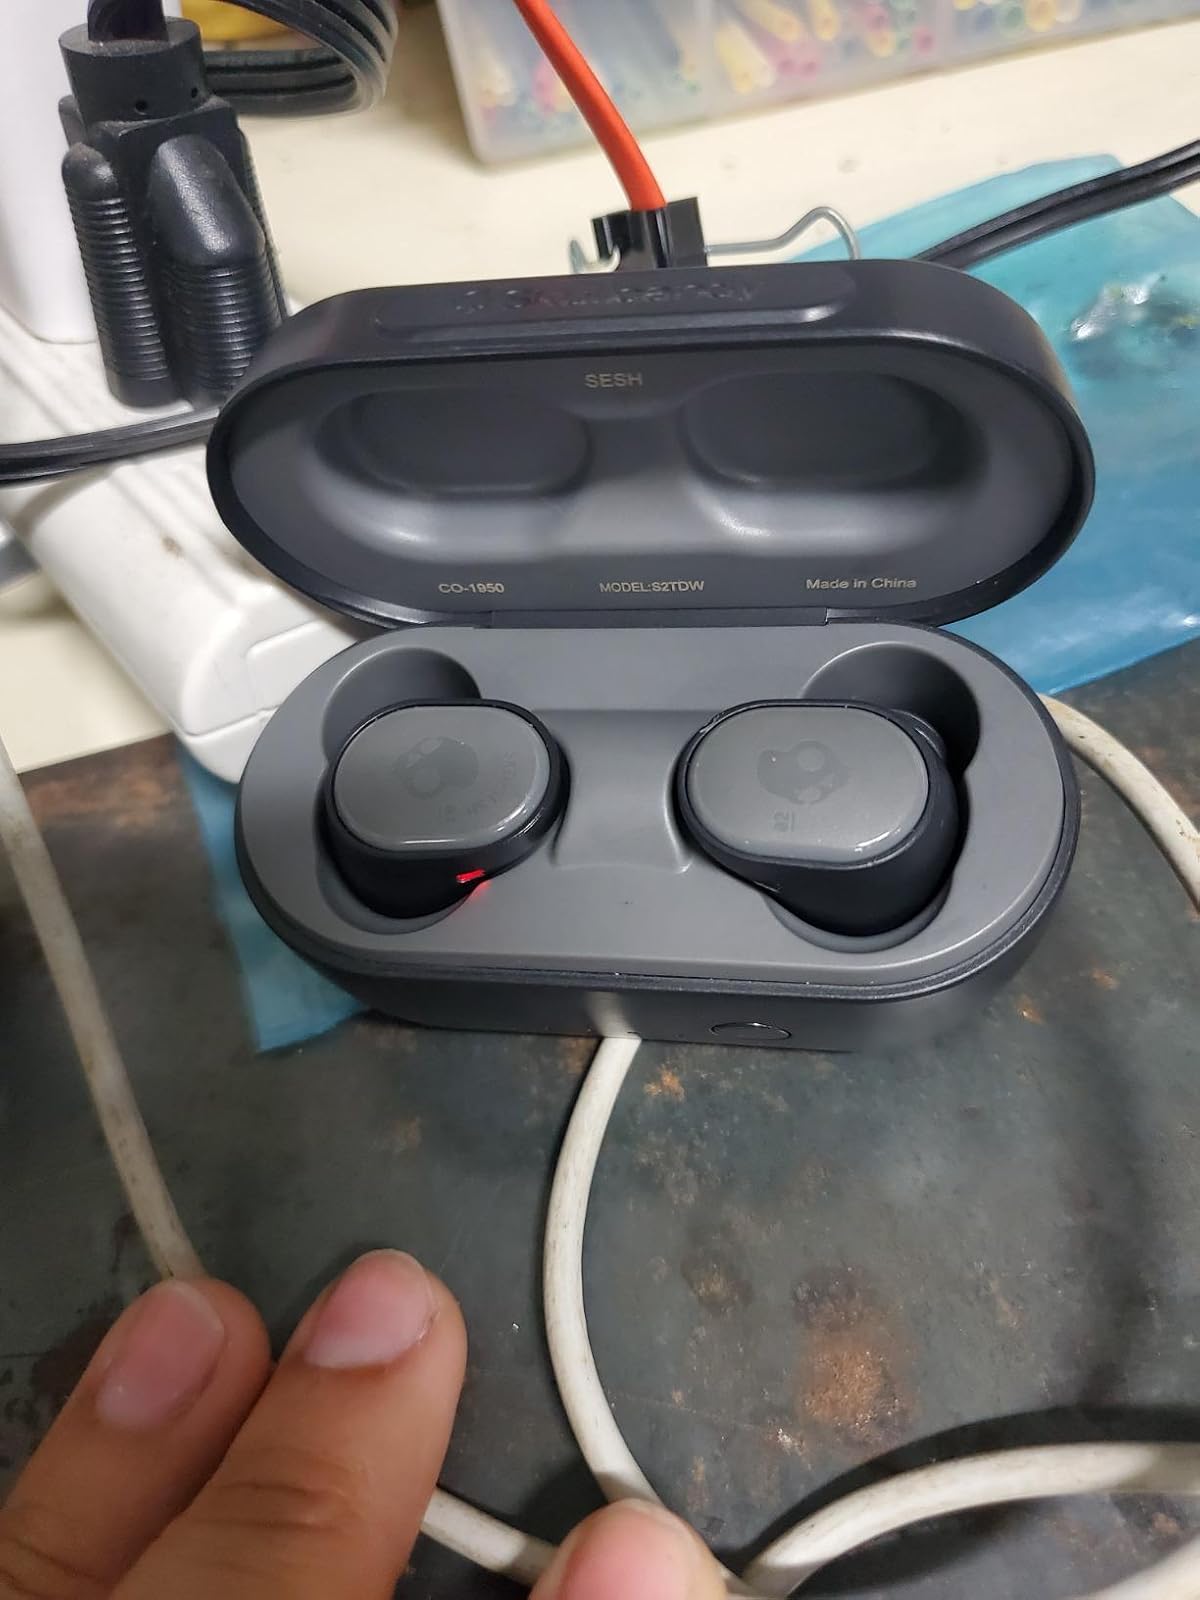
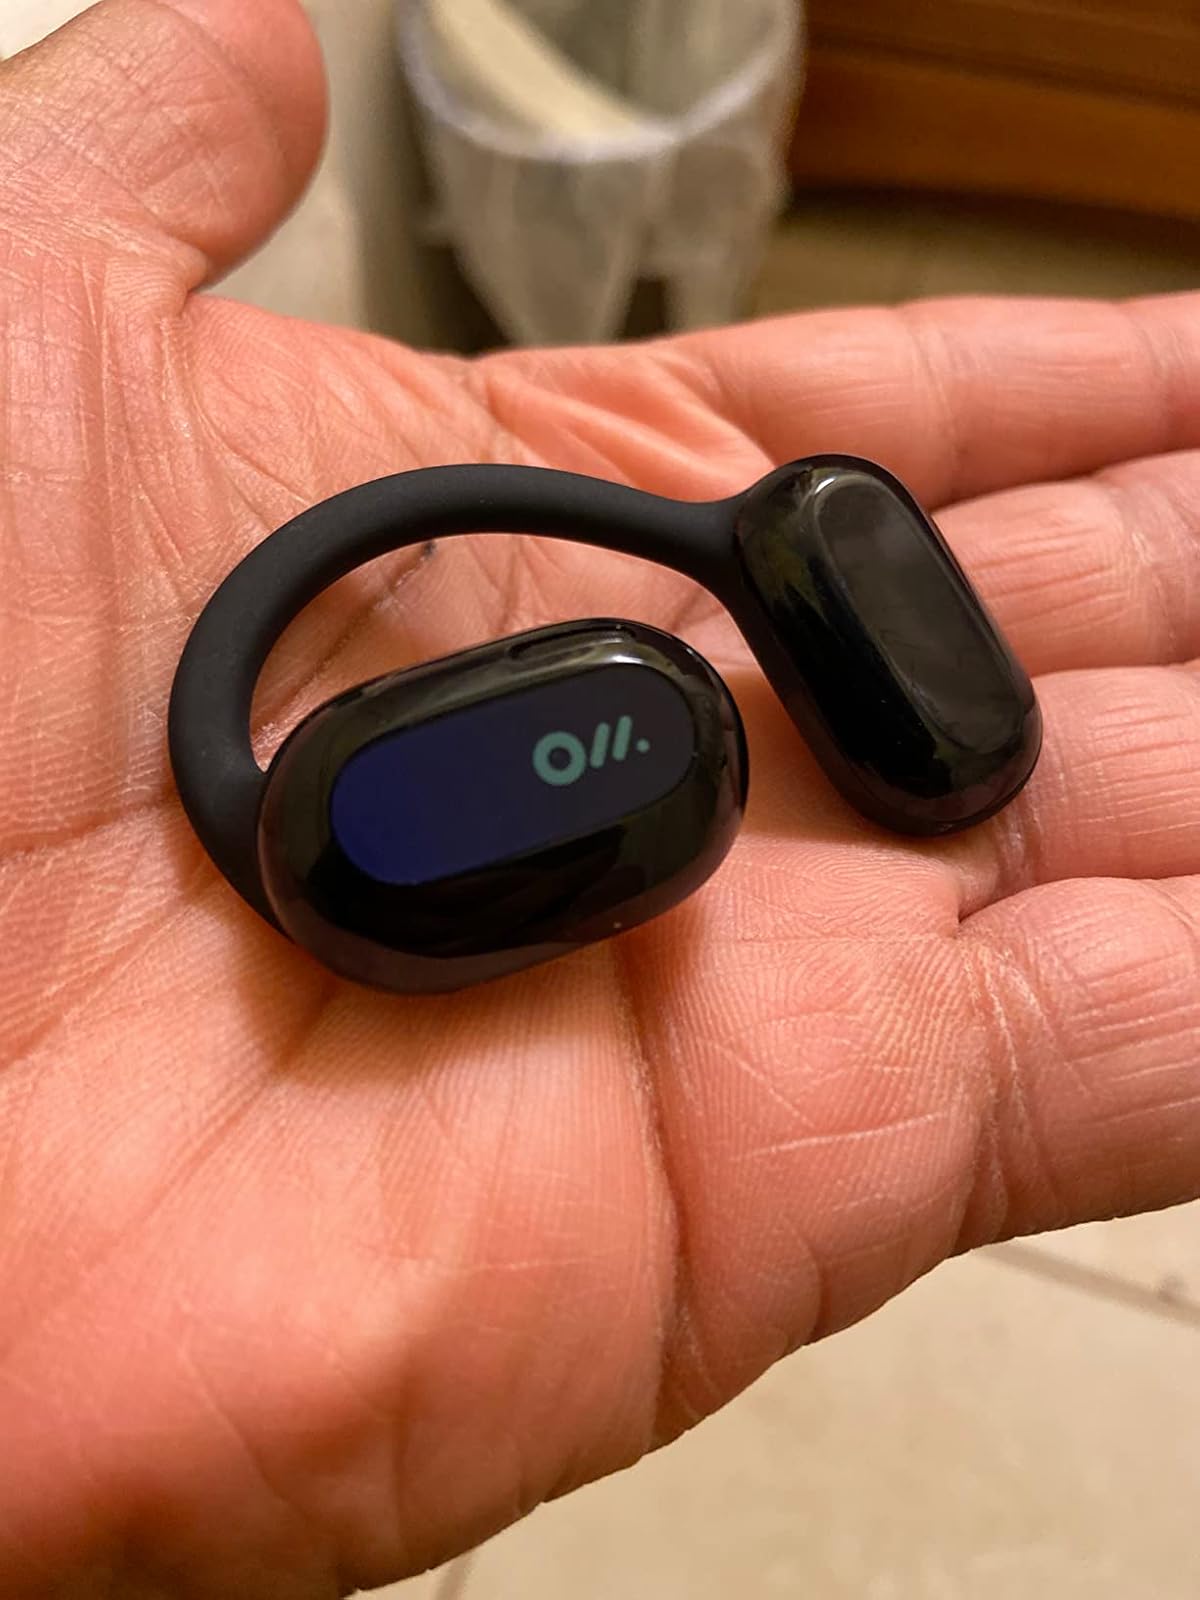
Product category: earbuds
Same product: no